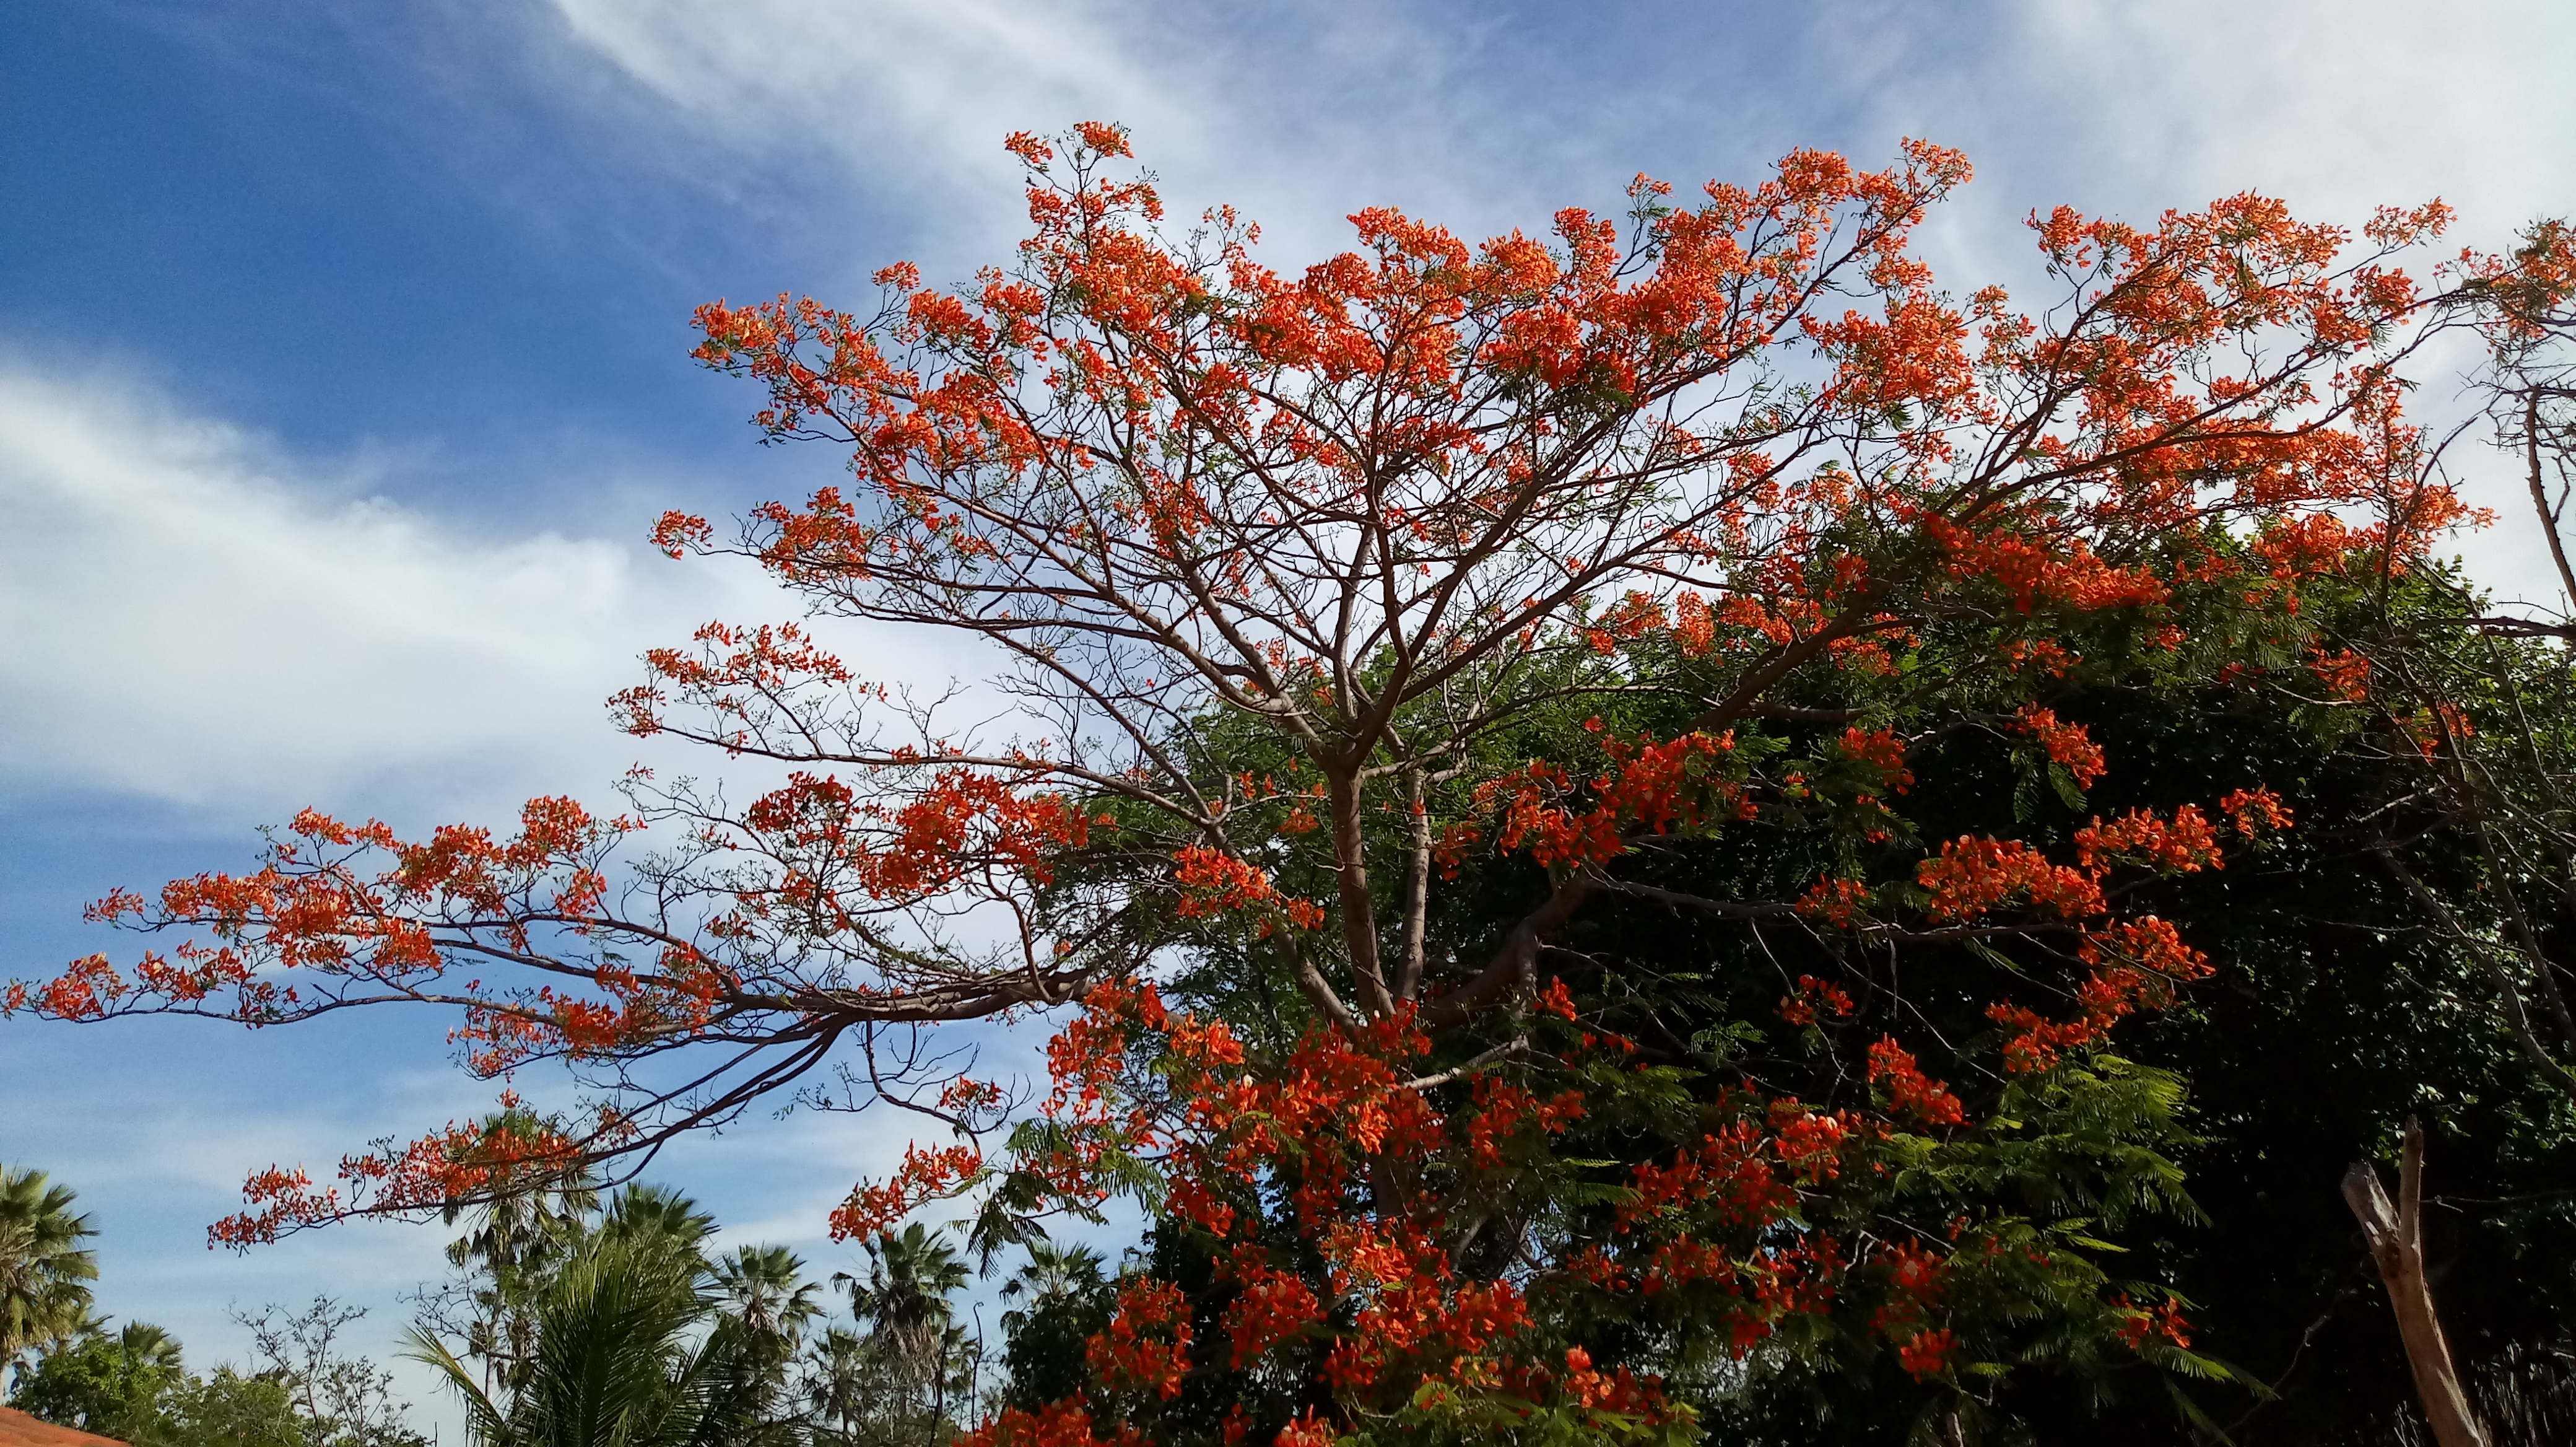
flowers, tree, sky, nature, red, beautiful, wonder, beauty of nature, leaf, plant, vegetation, woody plant, autumn, branch, biome, spring, botany, deciduous, flower, maple, temperate broadleaf and mixed forest, cloud, flowering plant, plant stem, Northern hardwood forest, landscape, state park, twig